English coffeehouses in the 17th and 18th centuries

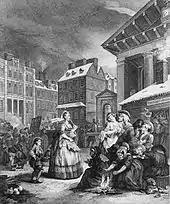
Hogarth's depiction of a fight breaking out in Tom King's Coffee House, in his 1736 painting "Four Times of the Day"

English coffeehouses had a particular character during their height in popularity, spanning from 1660, after the Restoration of the monarchy, until their decline towards the end of the 18th century. Coffeehouses soon became the "town's latest novelty." A relaxed atmosphere, their relative cheapness and frequency contributed to coffeehouse sociability and their rise in demand. Despite two major setbacks faced by the coffeehouses during their height in popularity, the outbreak of the plague of 1665 and the Great Fire of London that followed in 1666, the coffeehouse popularity did not wane. Ellis explains: "Londoners could not be entirely subdued and there were still some who climbed the narrow stairs to their favourite coffeehouses although no longer prepared to converse freely with strangers. Before entering they looked quite around the room, and would not approach even close acquaintances without first inquiring the health of the family at home and receiving assurances of their well-being."